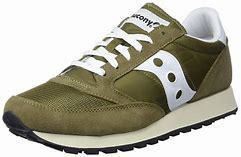
Brand: Saucony
Model: Jazz